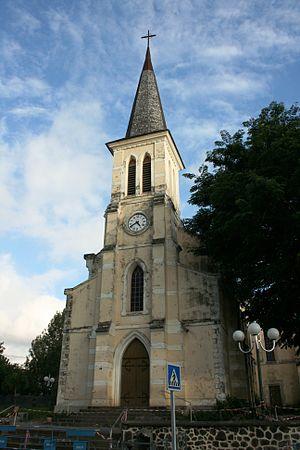
Vue de l'église Sainte-Thérèse d'Avila, à Saint-Paul de La Réunion.
Cette liste des églises de La Réunion recense les églises catholiques romaines de l'île de La Réunion, département d'outre-mer français dans le sud-ouest de l'océan Indien.
La Saline est un village de l'île de La Réunion, département d'outre-mer français dans le sud-ouest de l'océan Indien. C'est un quartier de la commune de Saint-Paul dans le sud du territoire communal et au sud du centre-ville. Il est situé à l'est de La Saline les Bains, qui lui est reliée historiquement par la route dite Montée Panon.